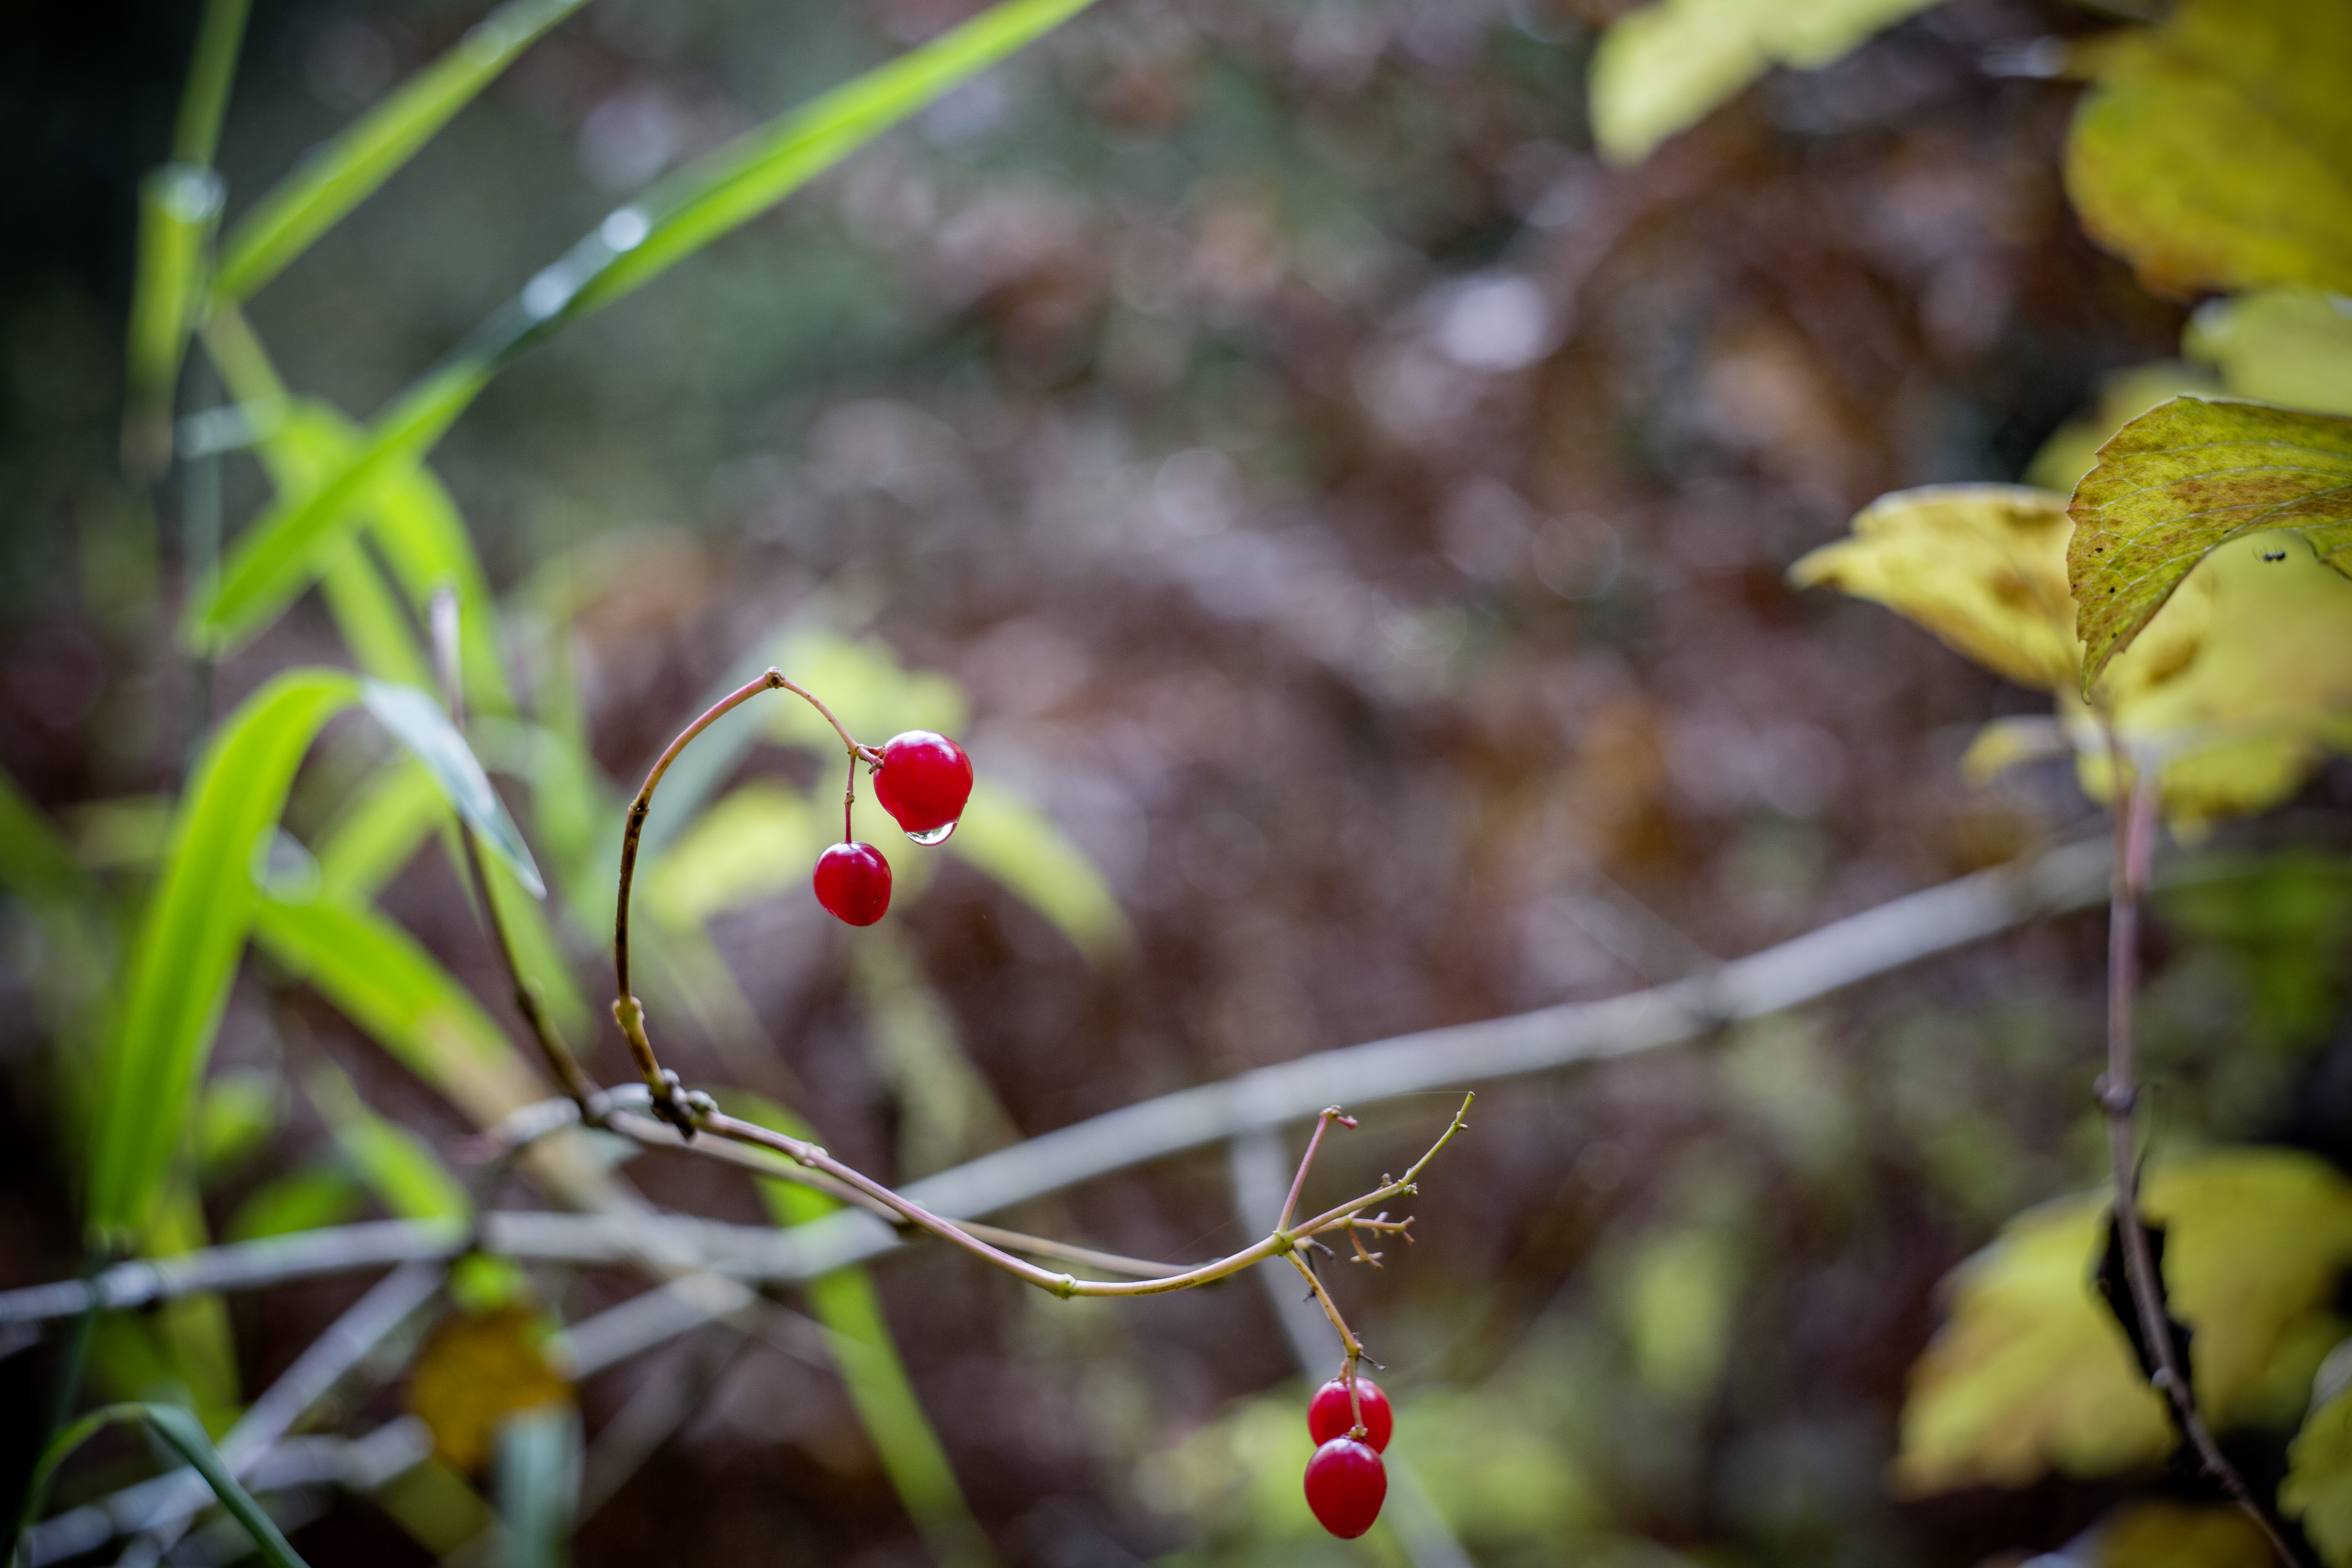
tree, nature, grass, branch, blossom, light, bokeh, growth, plant, sun, fruit, sunlight, leaf, flower, foliage, spring, green, red, produce, color, natural, autumn, scenery, fresh, botany, yellow, flora, season, fauna, wildflower, close up, leaves, outdoors, colour, bright, scene, bud, macro photography, flowering plant, plant stem, land plant